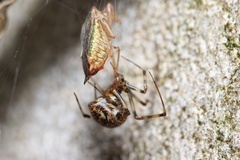
Species: Parasteatoda_tepidariorum